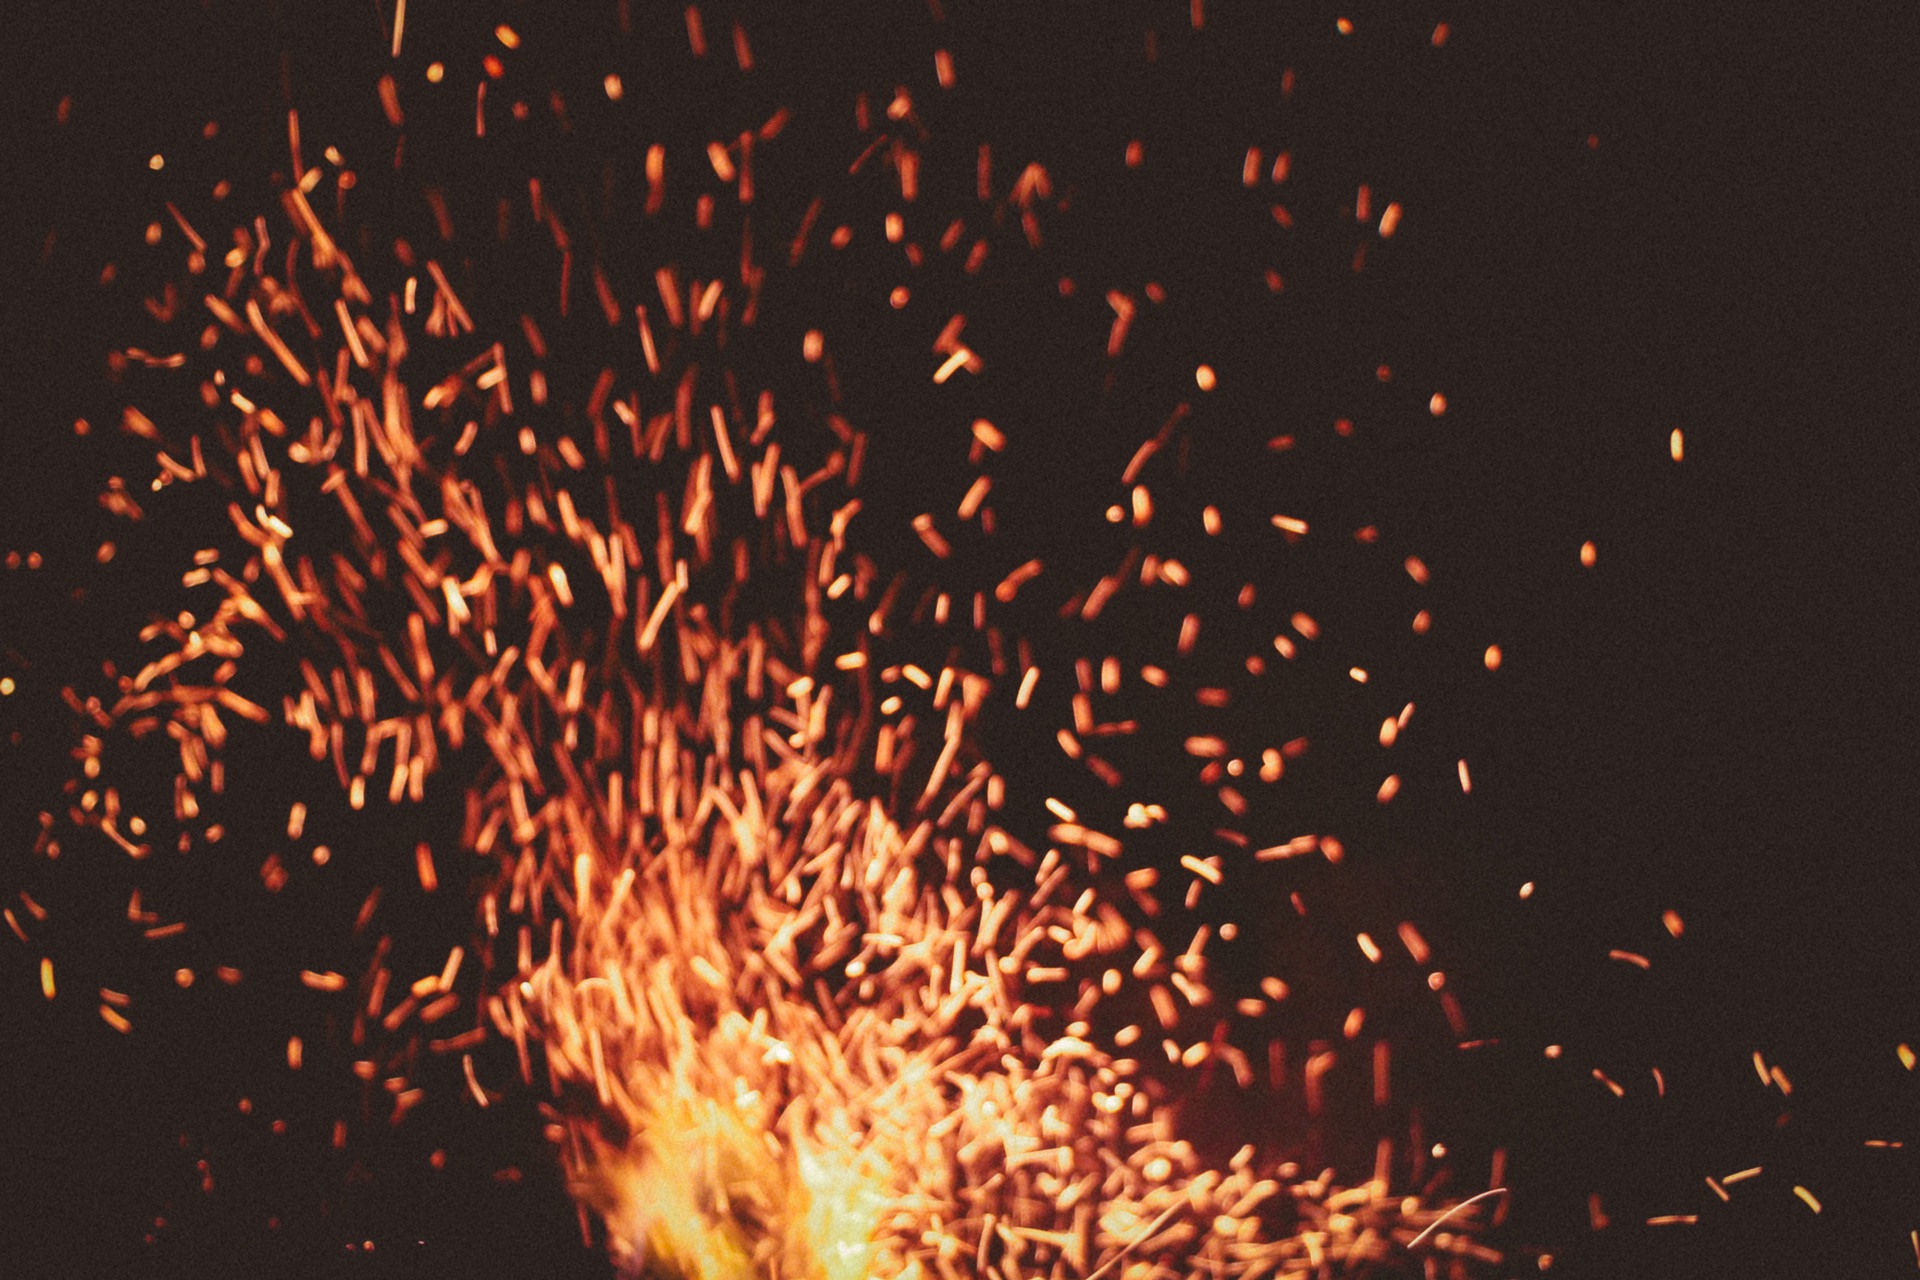
night, flame, fire, explosion, geological phenomenon